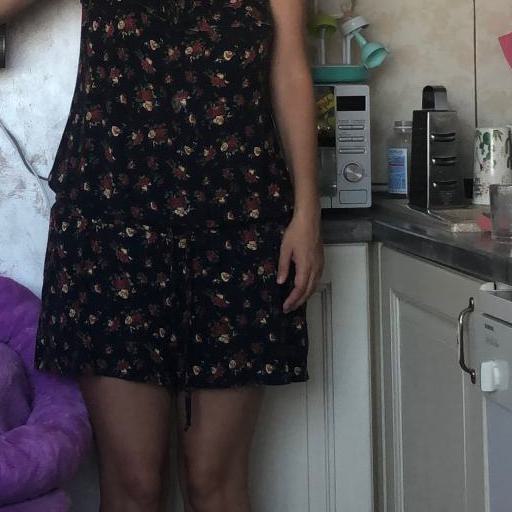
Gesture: no_gesture